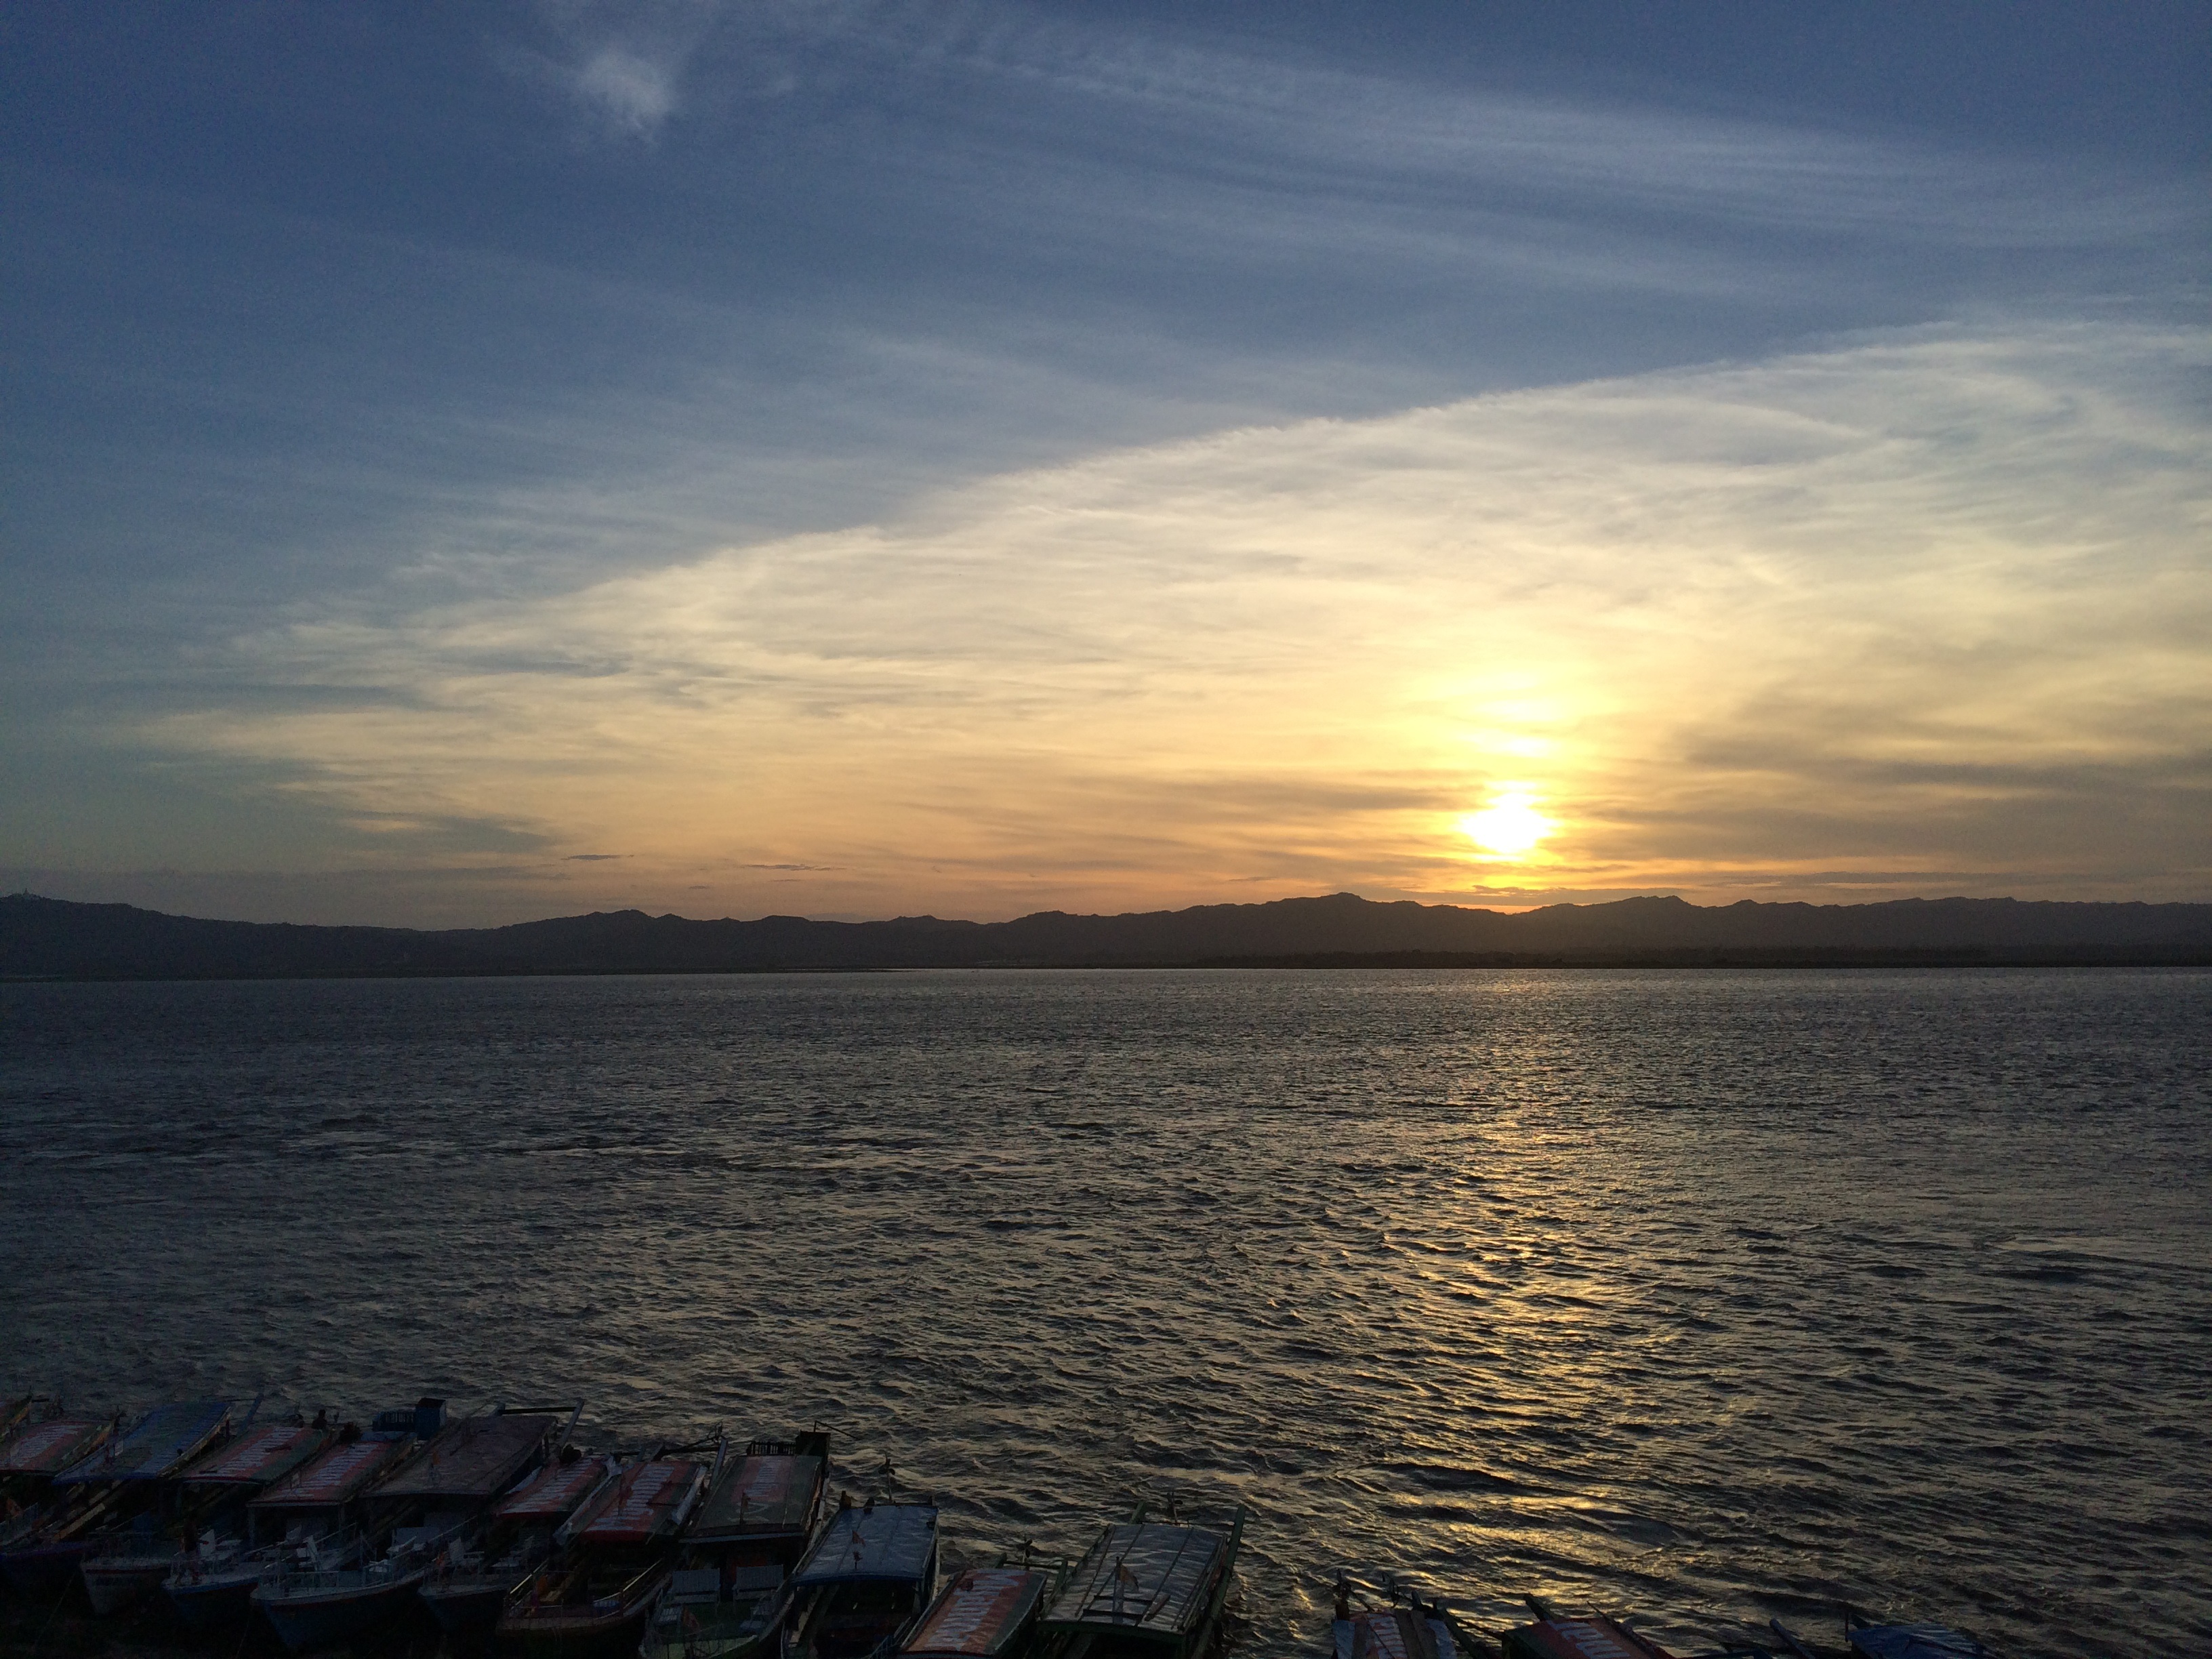
beach, sea, coast, ocean, horizon, cloud, sky, sun, sunrise, sunset, sunlight, morning, shore, lake, dawn, dusk, evening, reflection, vehicle, bay, body of water, loch, afterglow